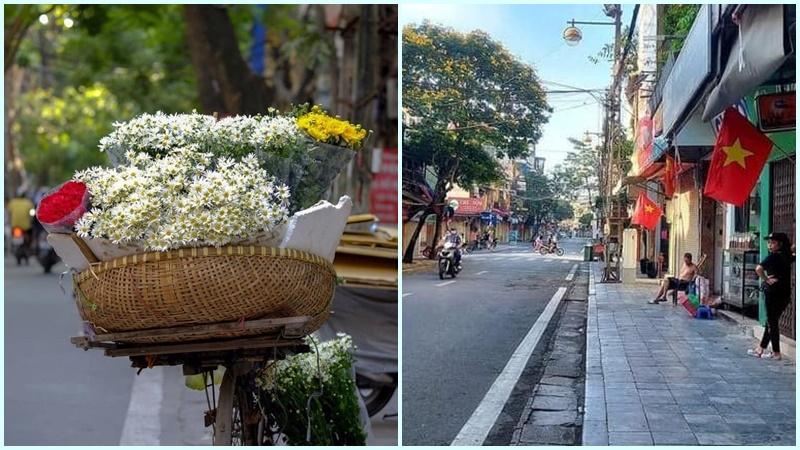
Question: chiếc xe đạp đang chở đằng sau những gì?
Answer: đang chở những bó hoa